Bennett BTC-1

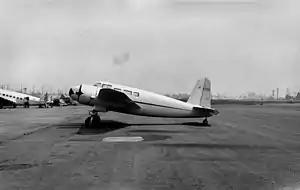

The Bennett Aircraft Corporation Bi-motored Transport Commercial Number One (BTC-1) Executive was a 1930s American eight-seat light transport aircraft built by the Bennett Aircraft Corporation. In the ten-year span of its known life, the Bennett BTC-1 was identified in print by four different names: the Bennett, the Breese Bennett, the Bowlus Bennett and the Globe BTC-1.